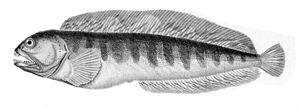
Le poisson-loup ou loup de l'Atlantique est une espèce de poissons de l'ordre des perciformes vivant près des côtes de l'océan Atlantique Nord.